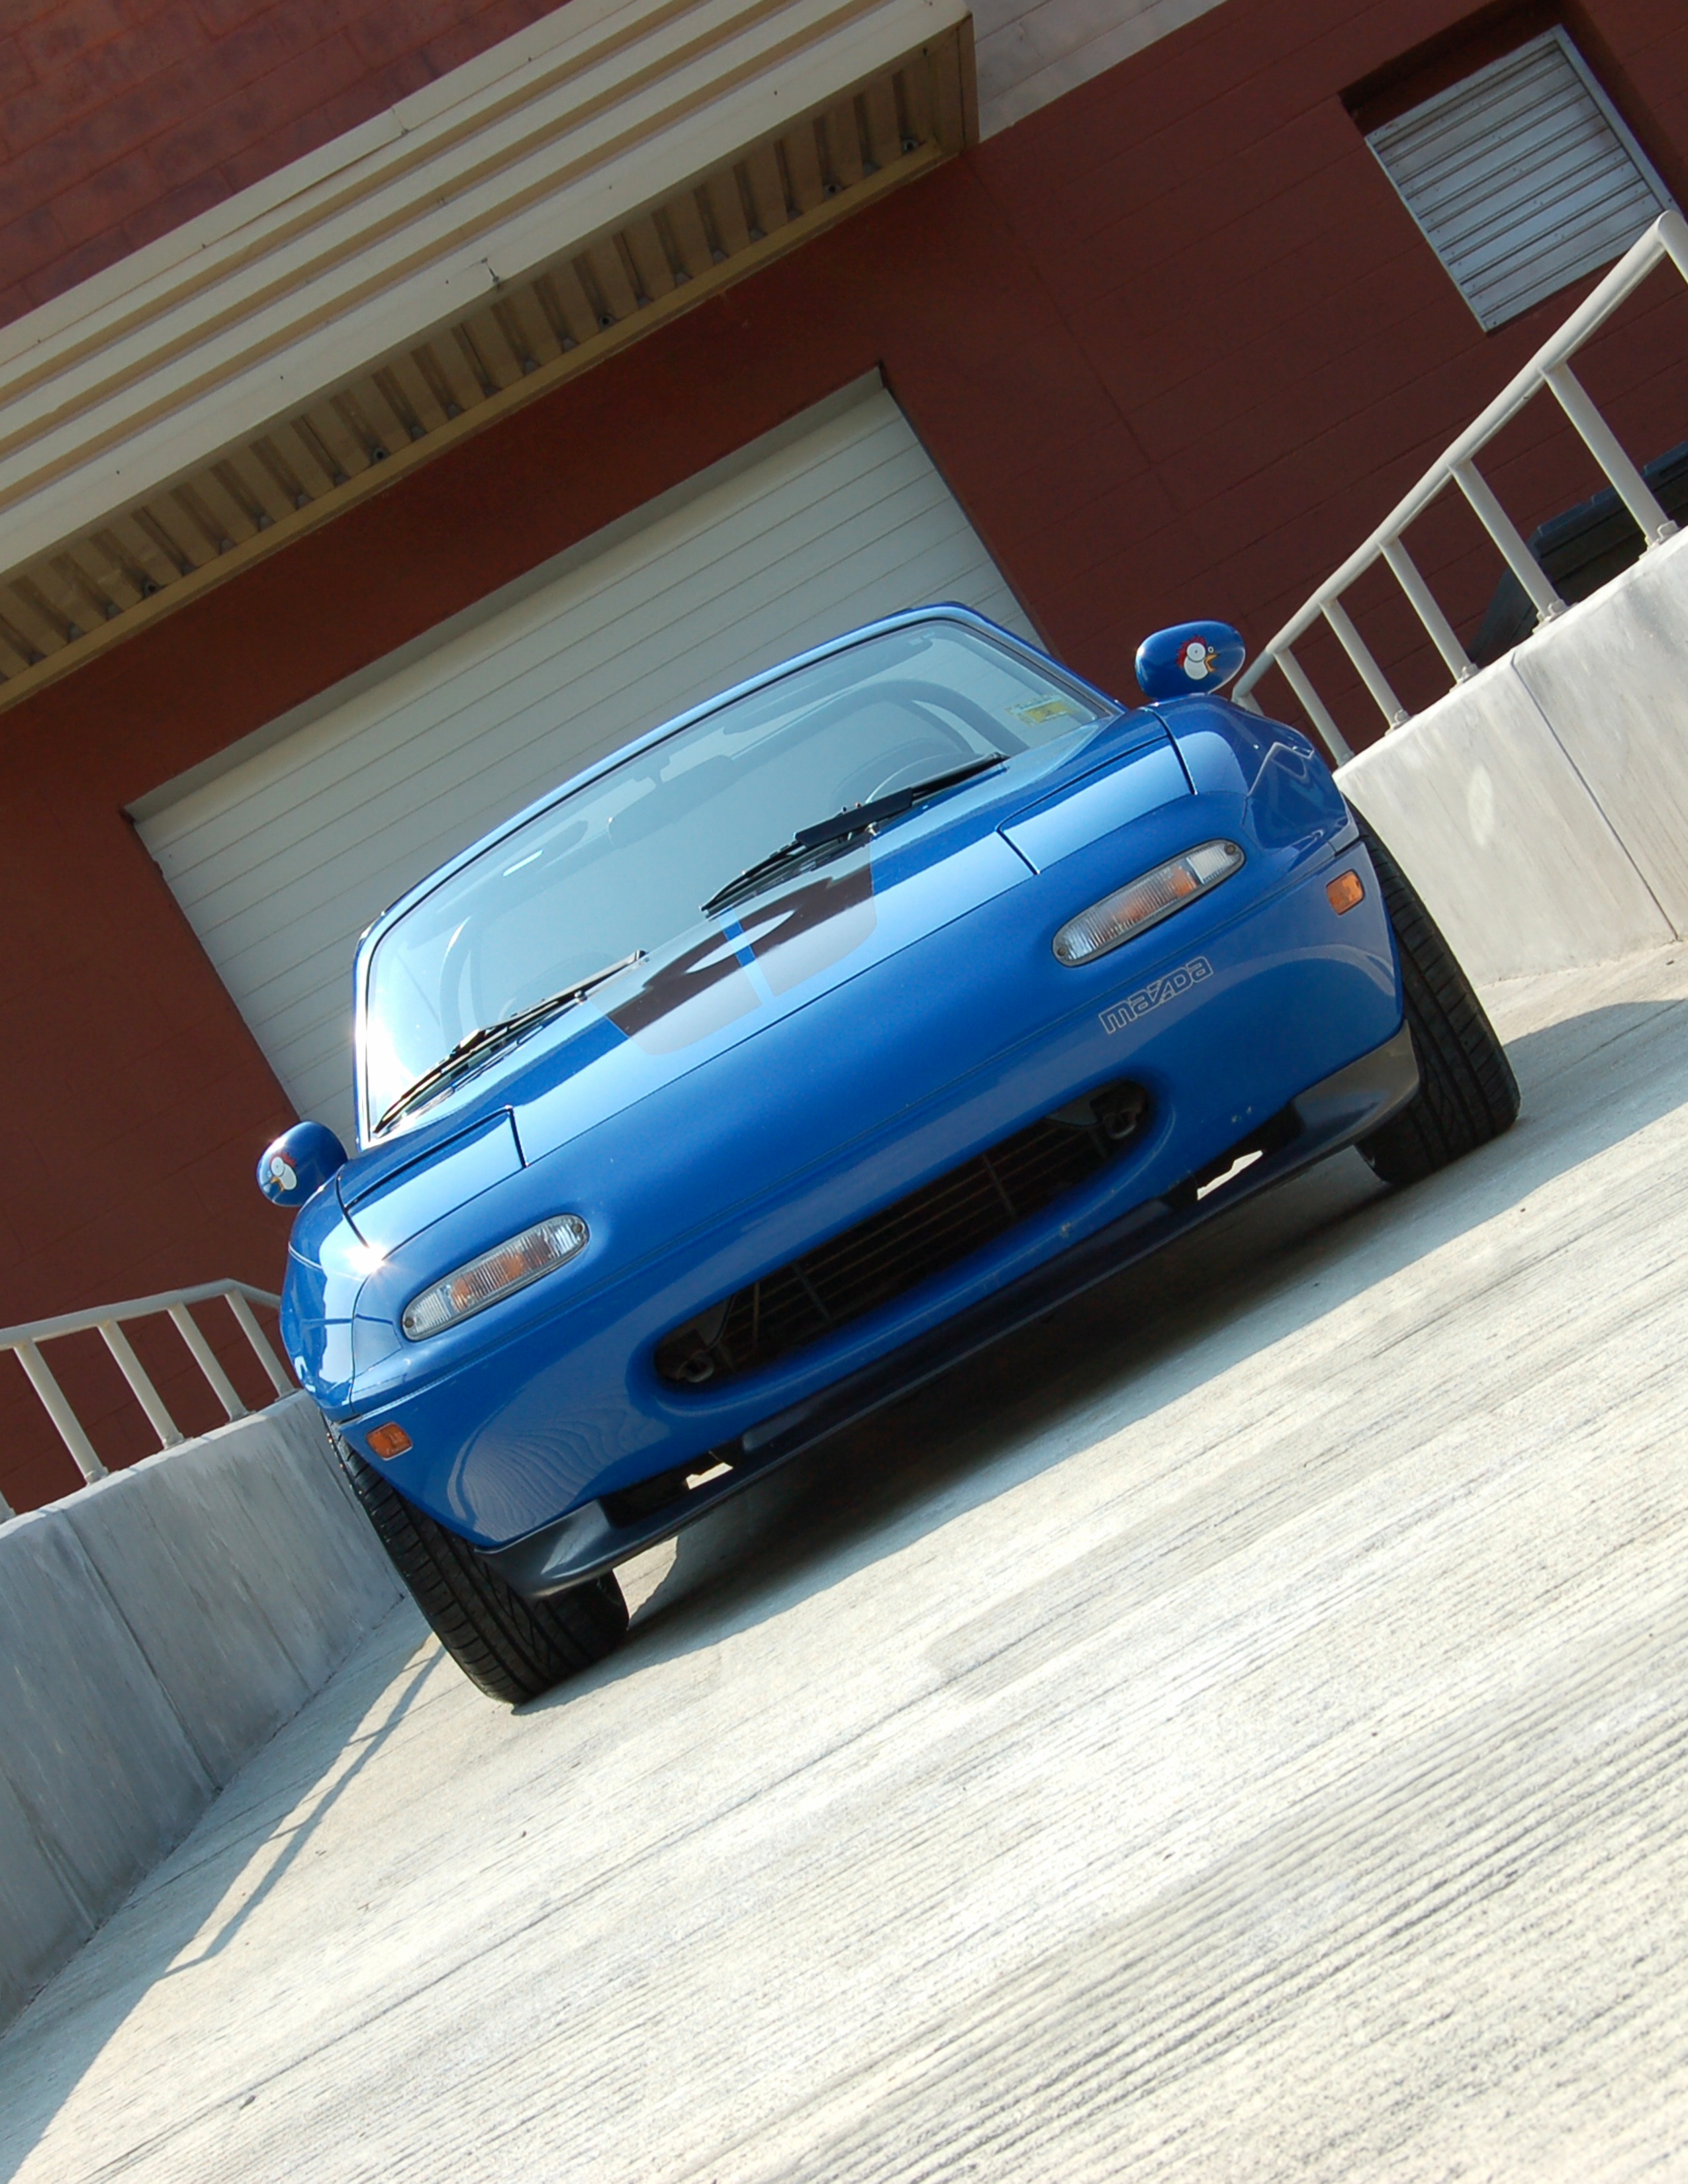
road, car, wheel, automobile, driving, summer, transport, vehicle, drive, auto, blue, speed, automotive, sports car, bumper, race car, outdoors, race, supercar, outside, engine, motor, style, classic, convertible, roadster, mazda, miata, fast, model car, land vehicle, automobile make, automotive exterior, automotive design, luxury vehicle, performance car, mx 5